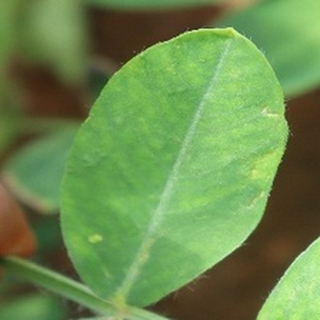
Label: healthy_groundnut